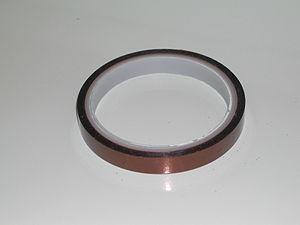
Ruban adhésif de capton.
Le Kapton est un film de polyimide développé à la fin des années 1960 par DuPont qui peut rester stable dans une plage étendue de température, de −269 à 400 °C.